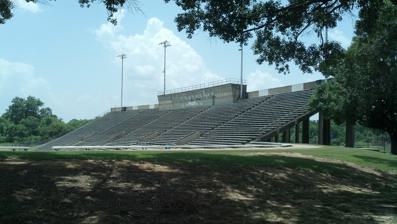
Building: BREC Memorial Stadium
Country: United States of America
Year built: 1952
BREC Memorial Stadium Location Baton Rouge, Louisiana Coordinates 30°27′32″N 91°10′20″W / 30.4588°N 91.1721°W / 30.4588; -91.1721 Owner BREC Operator BREC Capacity 21,500 Acreage 20 acres (8.1 ha) Surface Grass Opened 1952 Tenants LHSAA (football) (1956–present) Grantland Rice Bowl (1969–73) BREC Memorial Stadium is a 21,500-seat American football stadium in Baton Rouge, Louisiana that opened in 1952. Besides high school football , it is also used for concerts and other outdoor events, including monster truck rallies, and used for water skiing events (during the 1960s and 1970s). It features a modern press box, concession stands and restrooms. The Grantland Rice Bowl was played at the stadium from 1969 to 1973. The stadium was dedicated by BREC, the parks and recreation commission for East Baton Rouge Parish , in memory of the men and women who fought and served Baton Rouge during the two World Wars and the Korean War . See also List of music venues Louisiana High School Athletic Association References